St Cadoc's Church, Cheriton

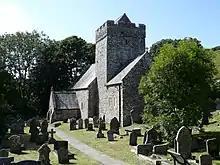
Church of St Cadoc

The Church of St Cadoc, sometimes referred to as "The Cathedral of Gower", is a Grade I listed building and an Anglican church located in the hamlet of Cheriton on the north side of the Gower Peninsula, Wales, United Kingdom.